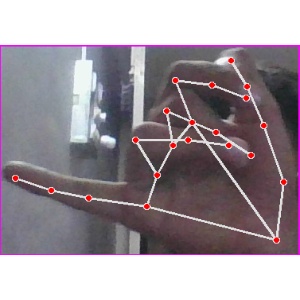
अक्षर: च